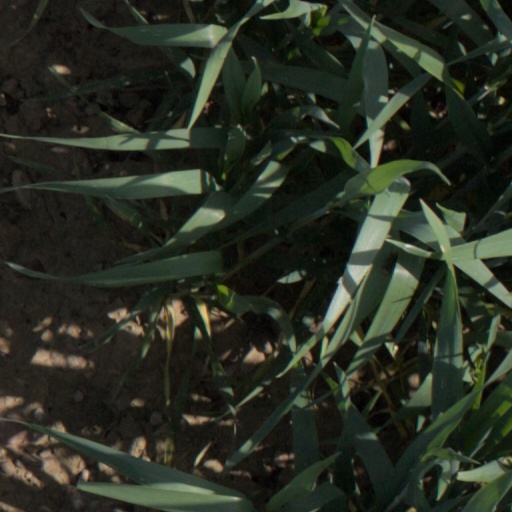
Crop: wheat